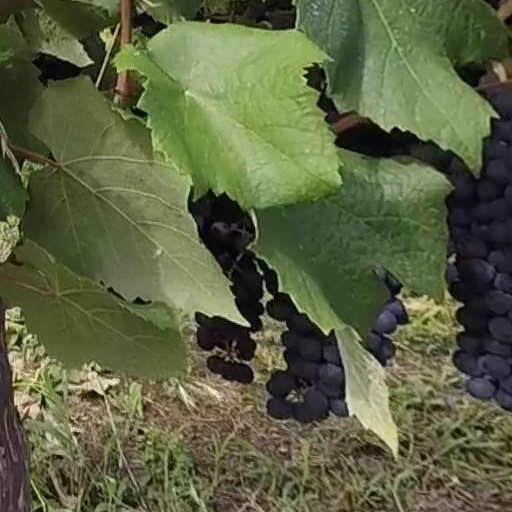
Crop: grape